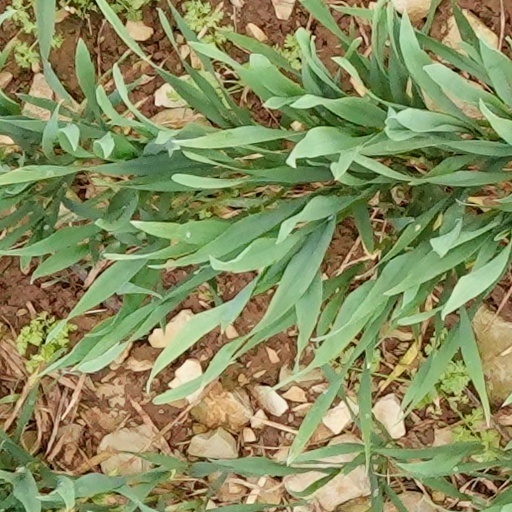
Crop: wheat